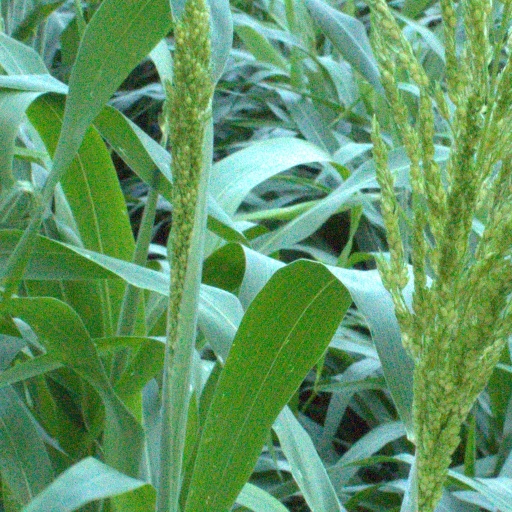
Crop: sorghum